British Airways Flight 009

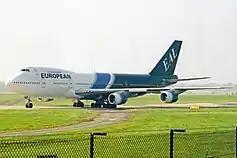

The aircraft involved, G-BDXH, named "City of Edinburgh", later renamed "City of Elgin", was repaired and continued to fly for British Airways after the accident, before being sold to European Aviation Air Charter in January 2002. The aircraft was taken out of service in February 2004, and in July 2009, the then-30-year-old aircraft was broken up at a breaking facility at Bournemouth International Airport.